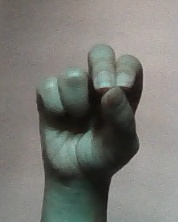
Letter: gaaf